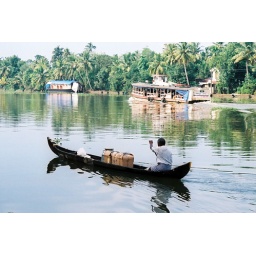
A typical Kerala canoe in the foregrounds with a water bus and houseboat in the background.